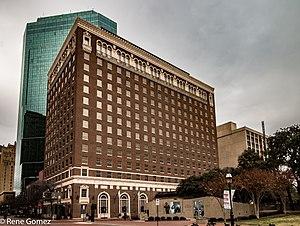
L'Hilton Fort Worth est un hôtel américain situé à Fort Worth, au Texas. Ouvert en 1921, cet établissement d'Hilton Hotels & Resorts est inscrit au Registre national des lieux historiques depuis le 3 juillet 1979 et est membre des Historic Hotels of America et des Historic Hotels Worldwide depuis 2016.
Fort Worth est une ville située dans l’État du Texas, aux États-Unis. Cinquième ville de l'État avec 741 206 habitants, et seizième ville du pays, Fort Worth est le siège du comté de Tarrant et la deuxième plus grande ville de l'aire urbaine de Dallas.